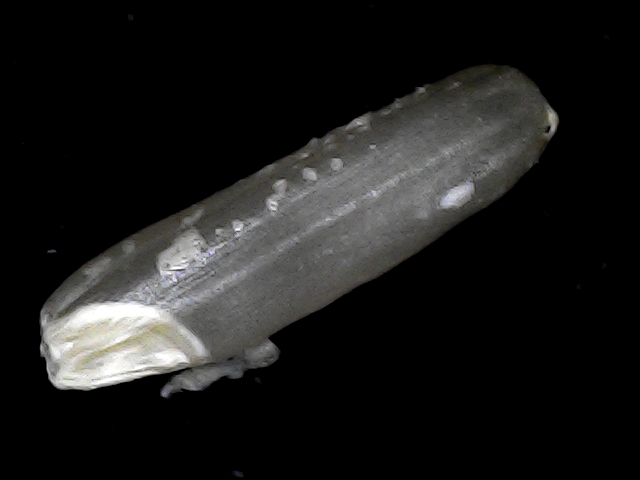
Rice variety: BD70